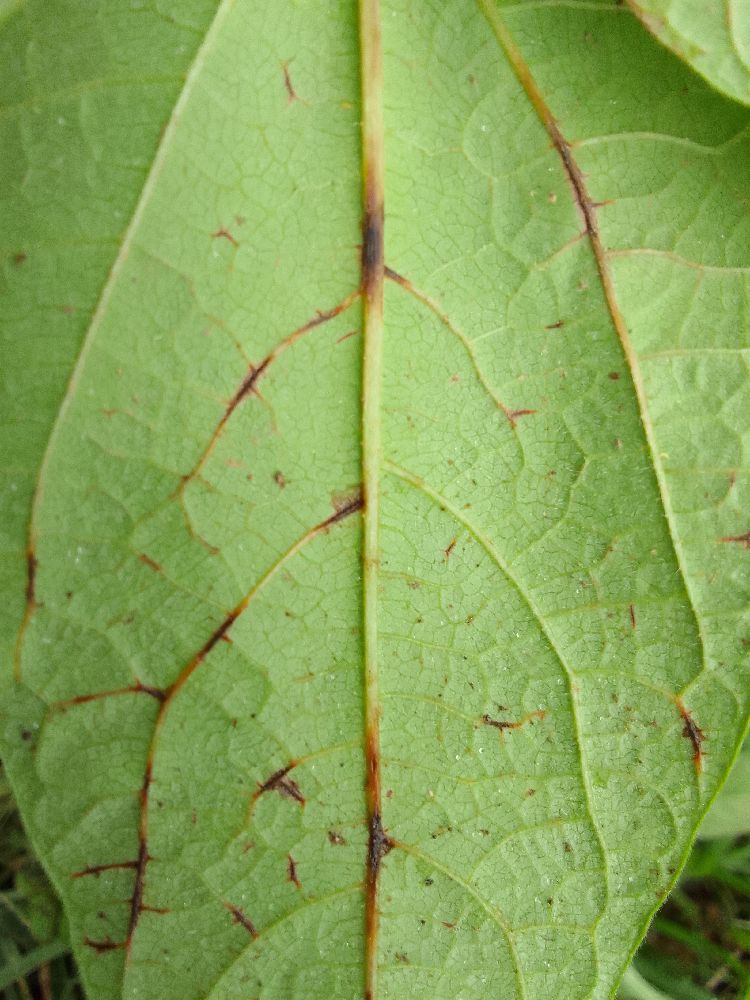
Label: anthracnose